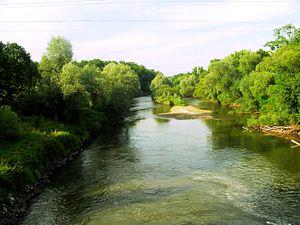
La Nysa Kłodzka ou, en français, la Neisse de Glatz ou la Neisse de Klodzko est une rivière du sud-ouest de la Pologne, un affluent de la rive gauche de l’Oder.